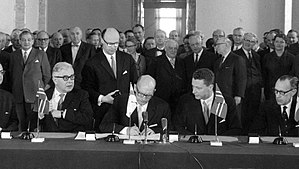
Helsingforsaftalen
Helsingforsaftalen undertegnes af Finlands statsminister Martti Miettunen. Til venstre for ham: Islands justitsminister Bjarni Benediktsson. Til højre: Den norske kirke- og uddannelsesminister Helge Sivertsen og den svenske justitsminister Herman Kling.
Helsingforsaftalen eller Samarbejdsoverenskomst mellem Danmark, Finland, Island, Norge og Sverige, er en politisk aftale mellem Danmark, Finland, Island, Norge og Sverige, der fastlægger rammerne for det nordiske samarbejde i Nordisk Råd og Nordisk Ministerråd. Aftalen trådte i kraft 1. juli 1962 og er blevet ændret gentagne gange siden, senest i 1995.